Ralph Teetor

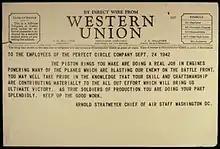
Telegram of appreciation to Perfect Circle Company employees for their contribution to the war effort, from Arnold Stratmeyer, Chief of Air Staff, 1942

Teetor managed to live his life almost as if his accident had never happened, and went on to become successful as an engineer, manufacturing executive and entrepreneur. His other inventions included an early powered lawn mower, lock mechanisms, and holders for fishing rods.